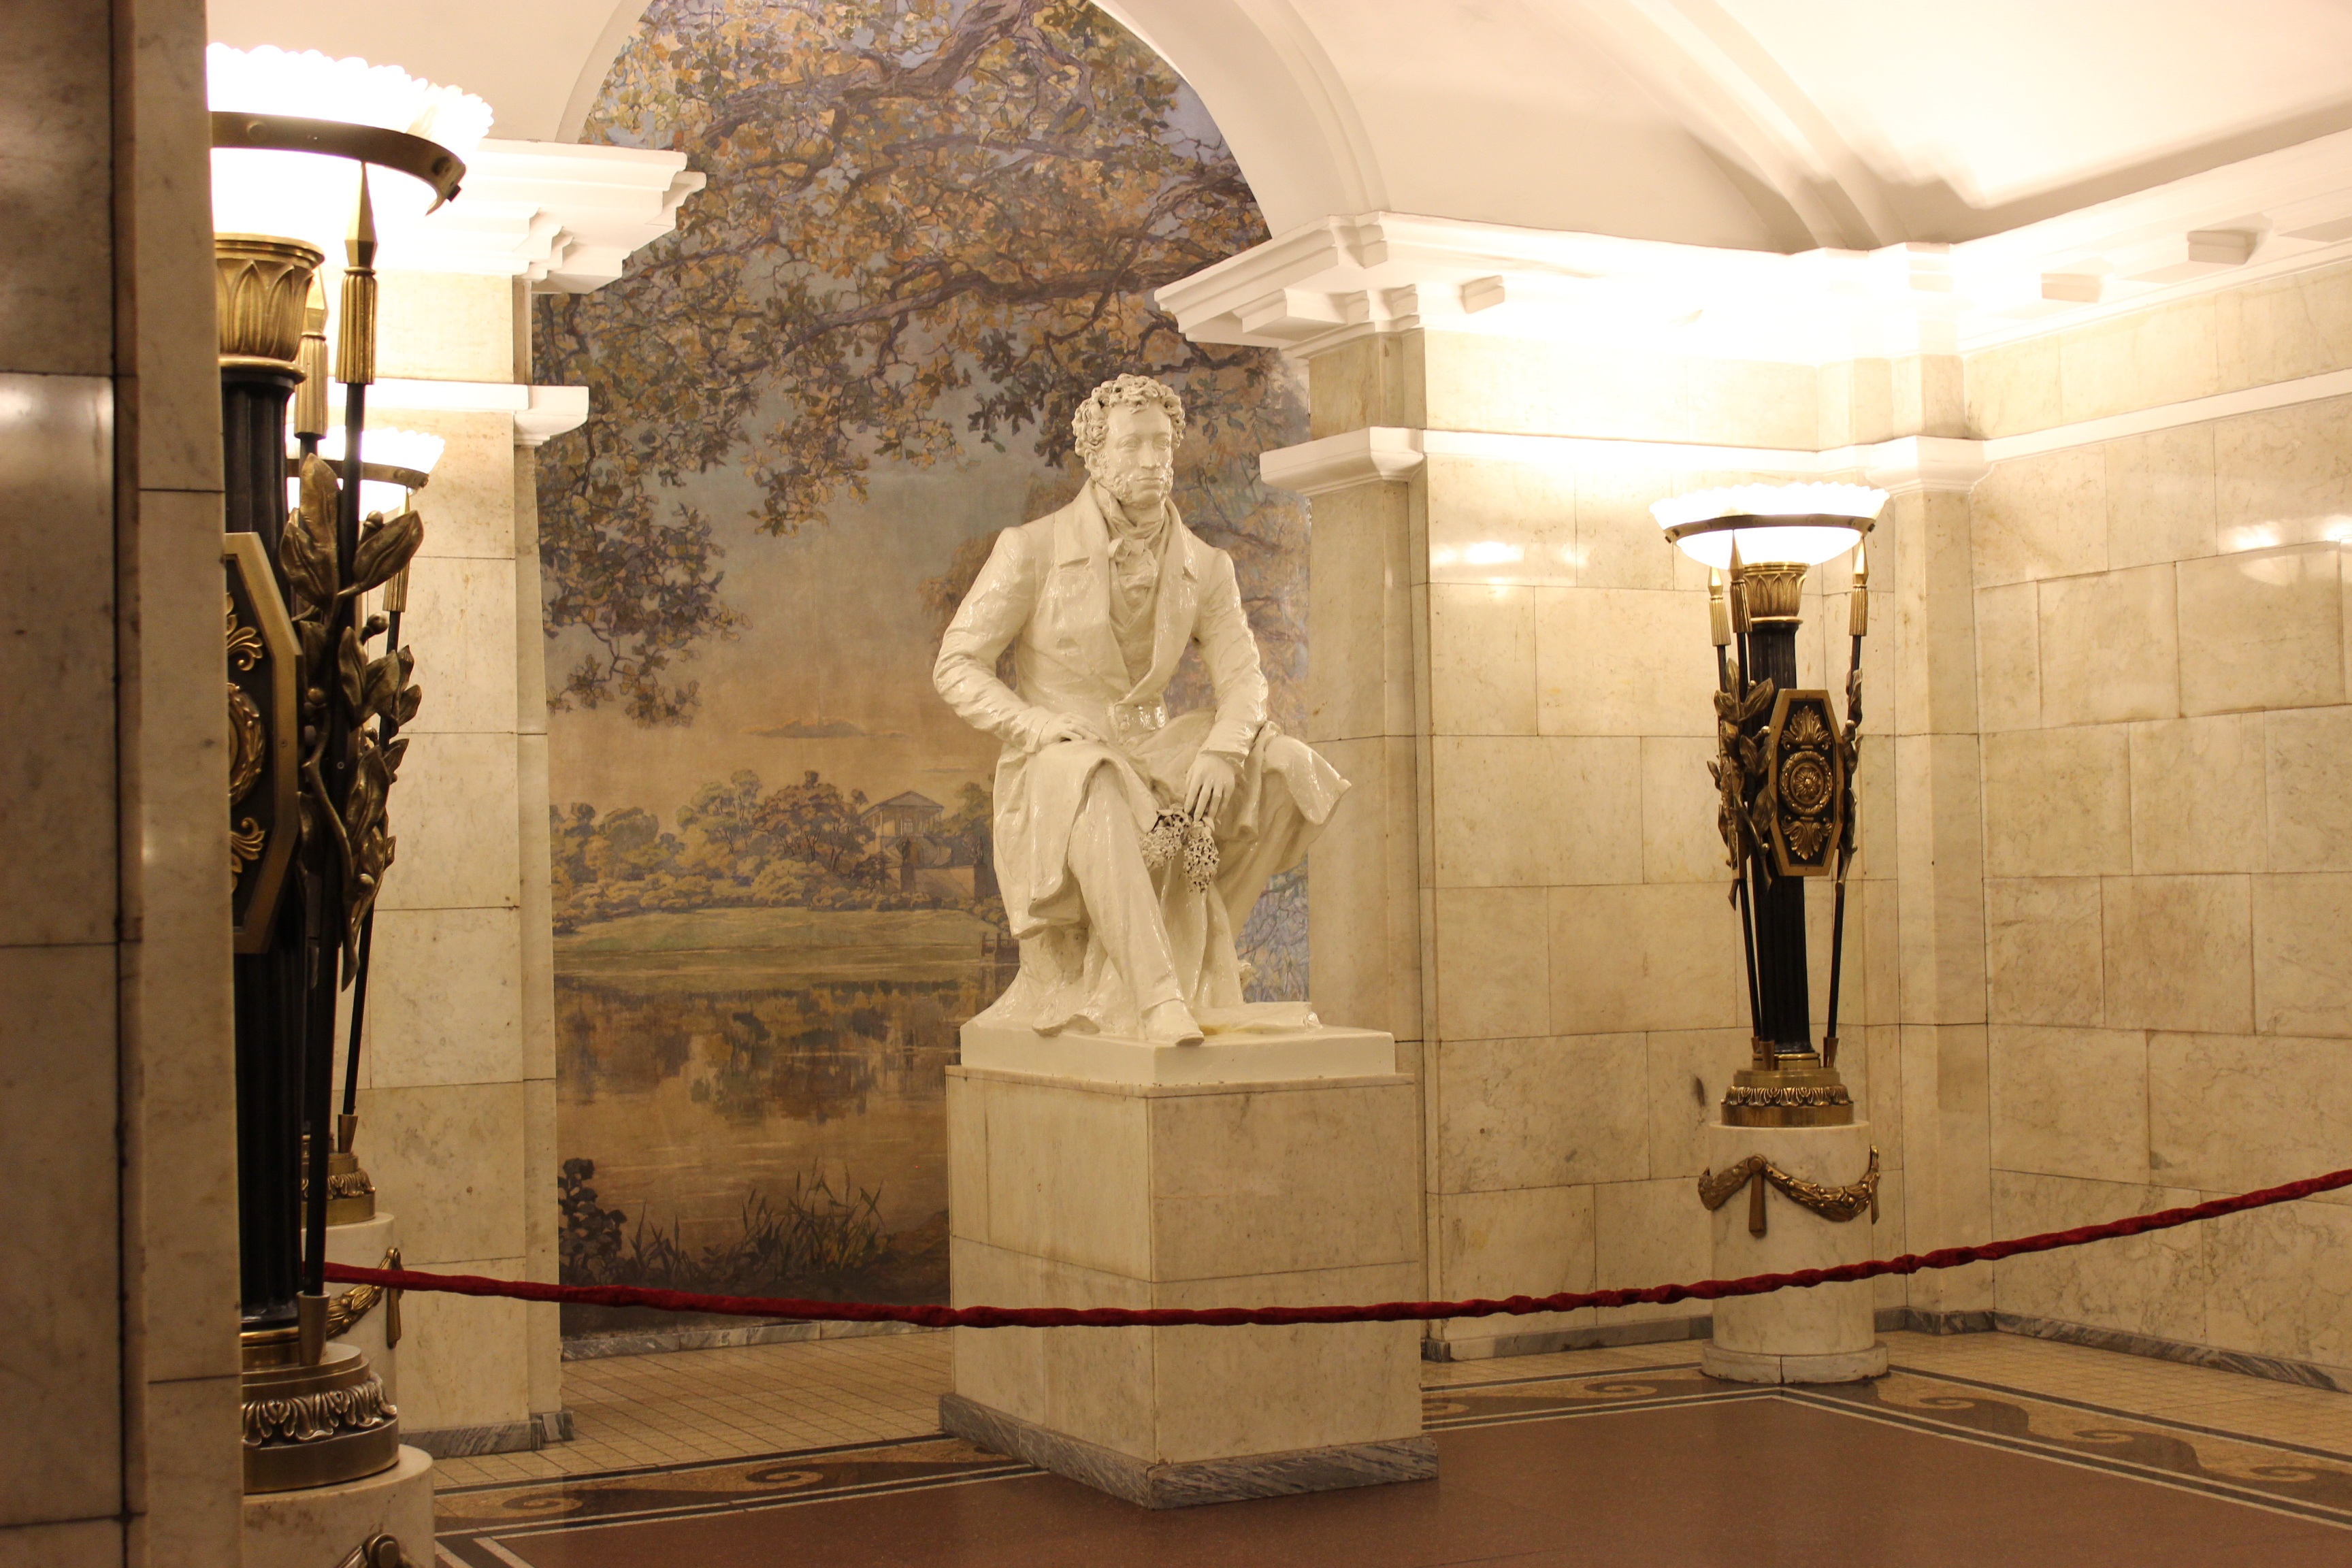
building, metro, statue, museum, entrance, station, metropolitan, interior design, sculpture, art, tourist attraction, st petersburg russia, art gallery, pushkin, metro pushkinskaya, ancient history